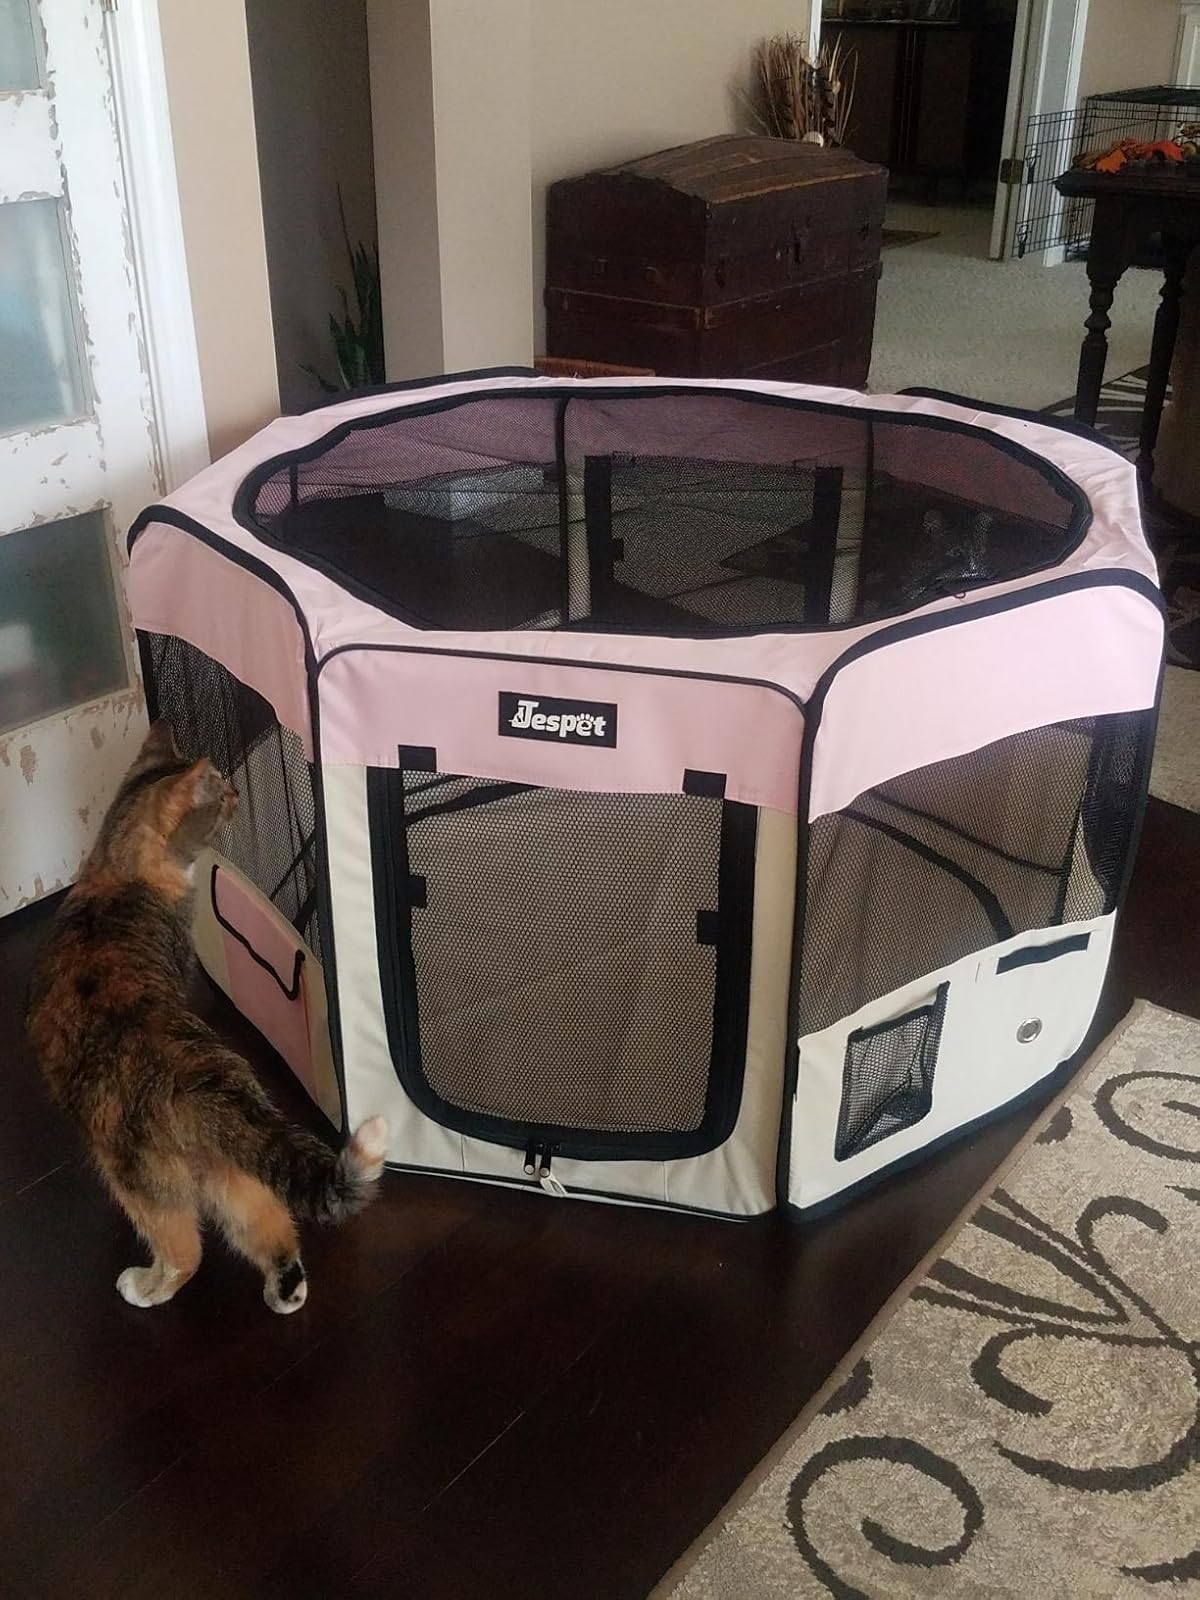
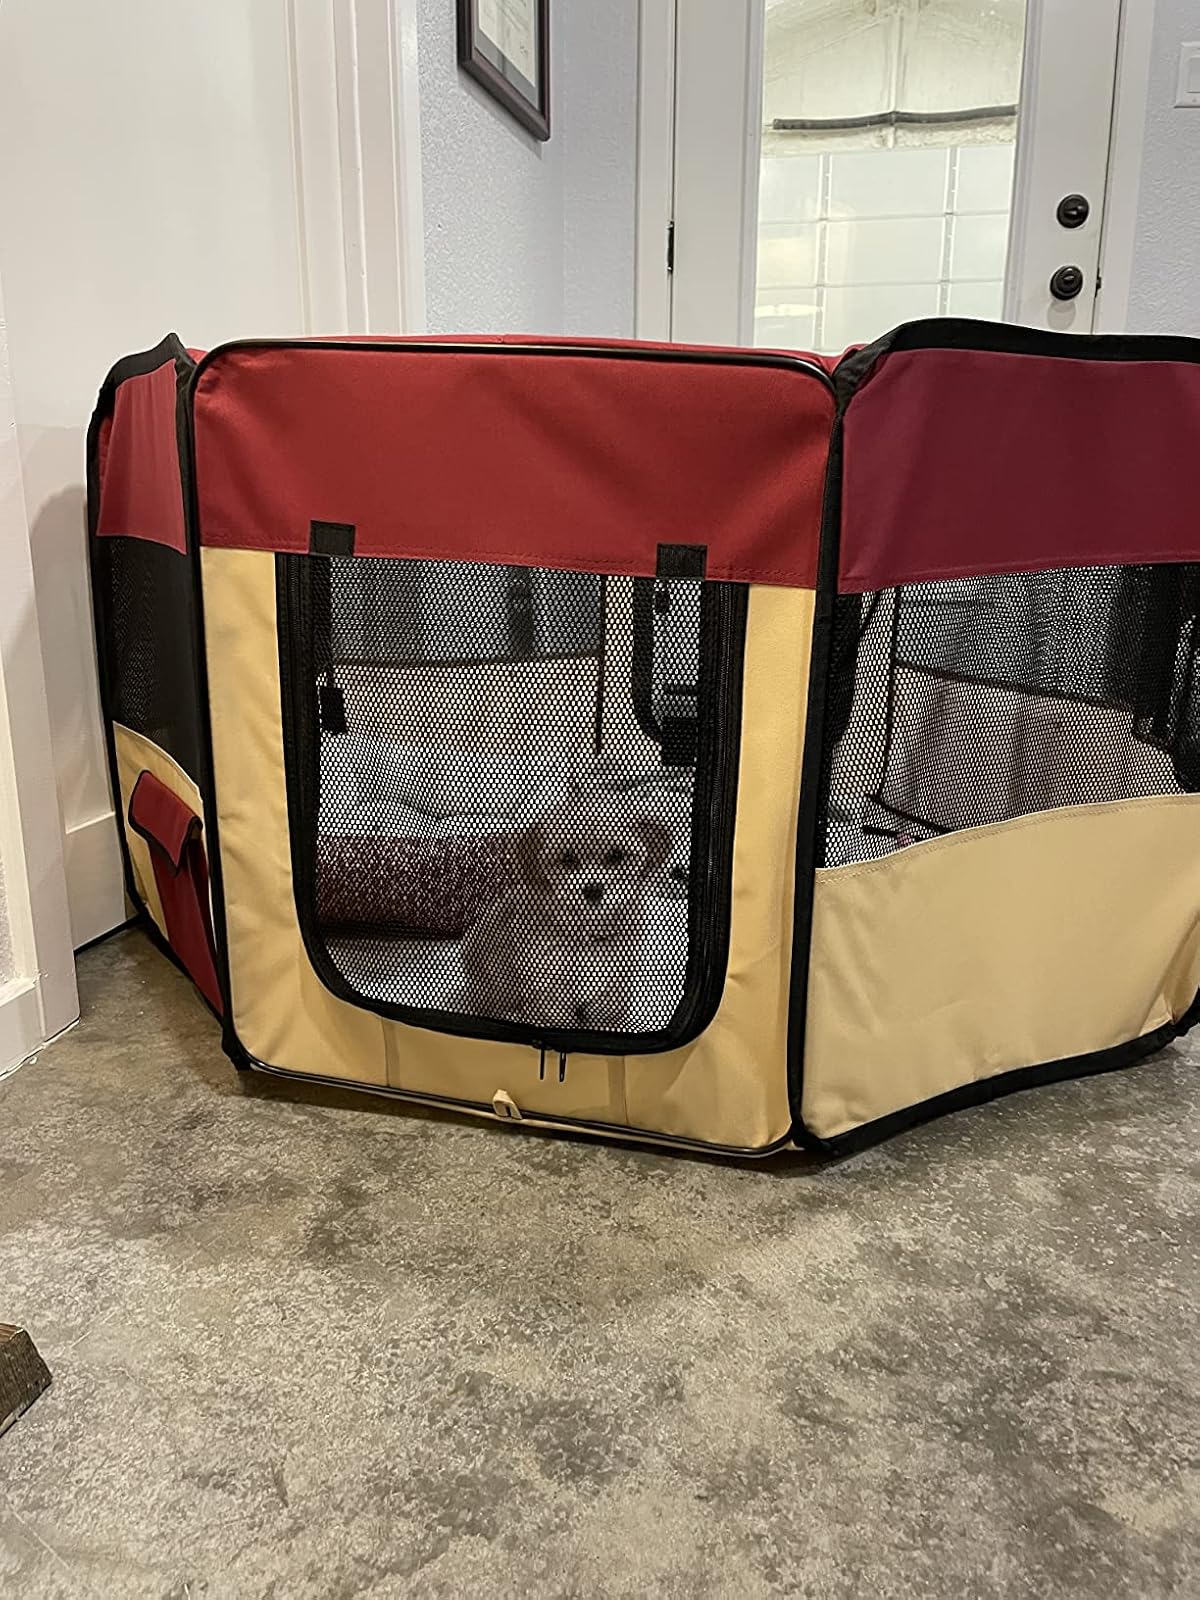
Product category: items_kennel
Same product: no